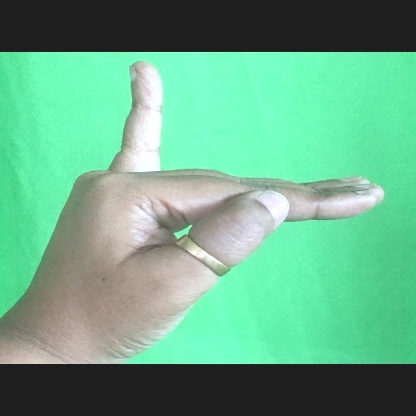
Mudra: Hamsapaksha